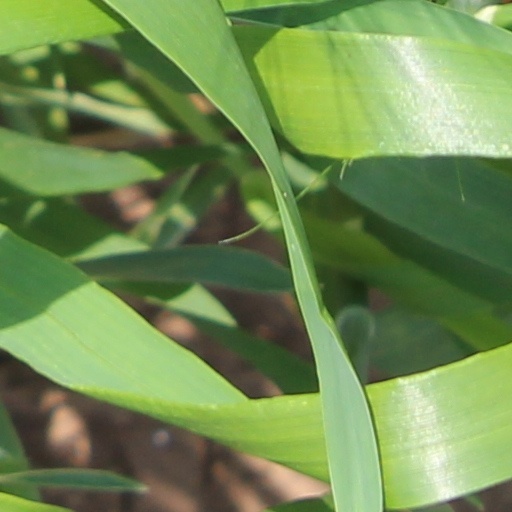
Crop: wheat